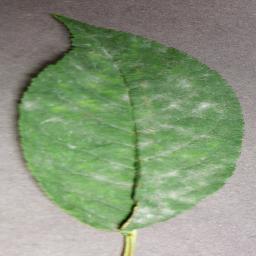
Label: Cherry___Powdery_mildew